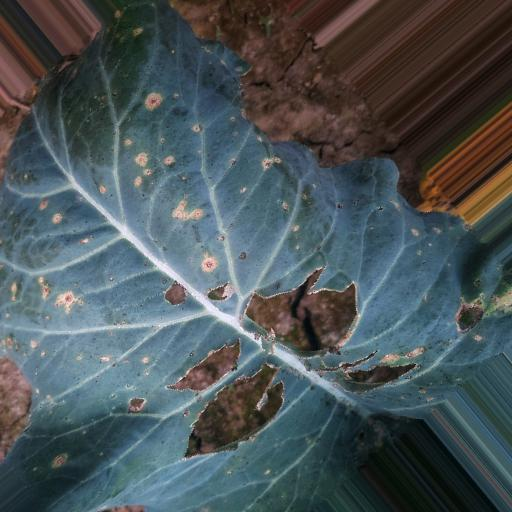
Label: Black Rot